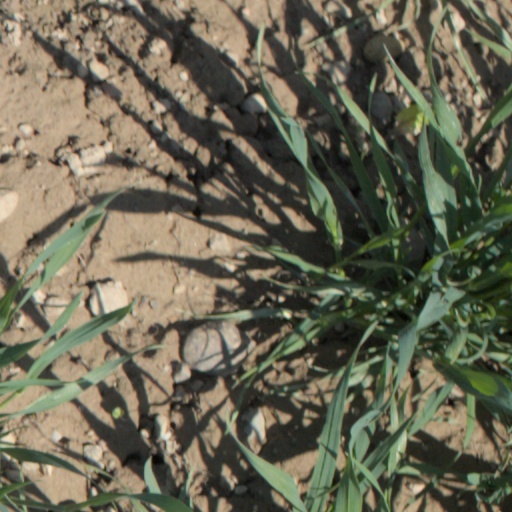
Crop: wheat